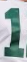
Number: 1